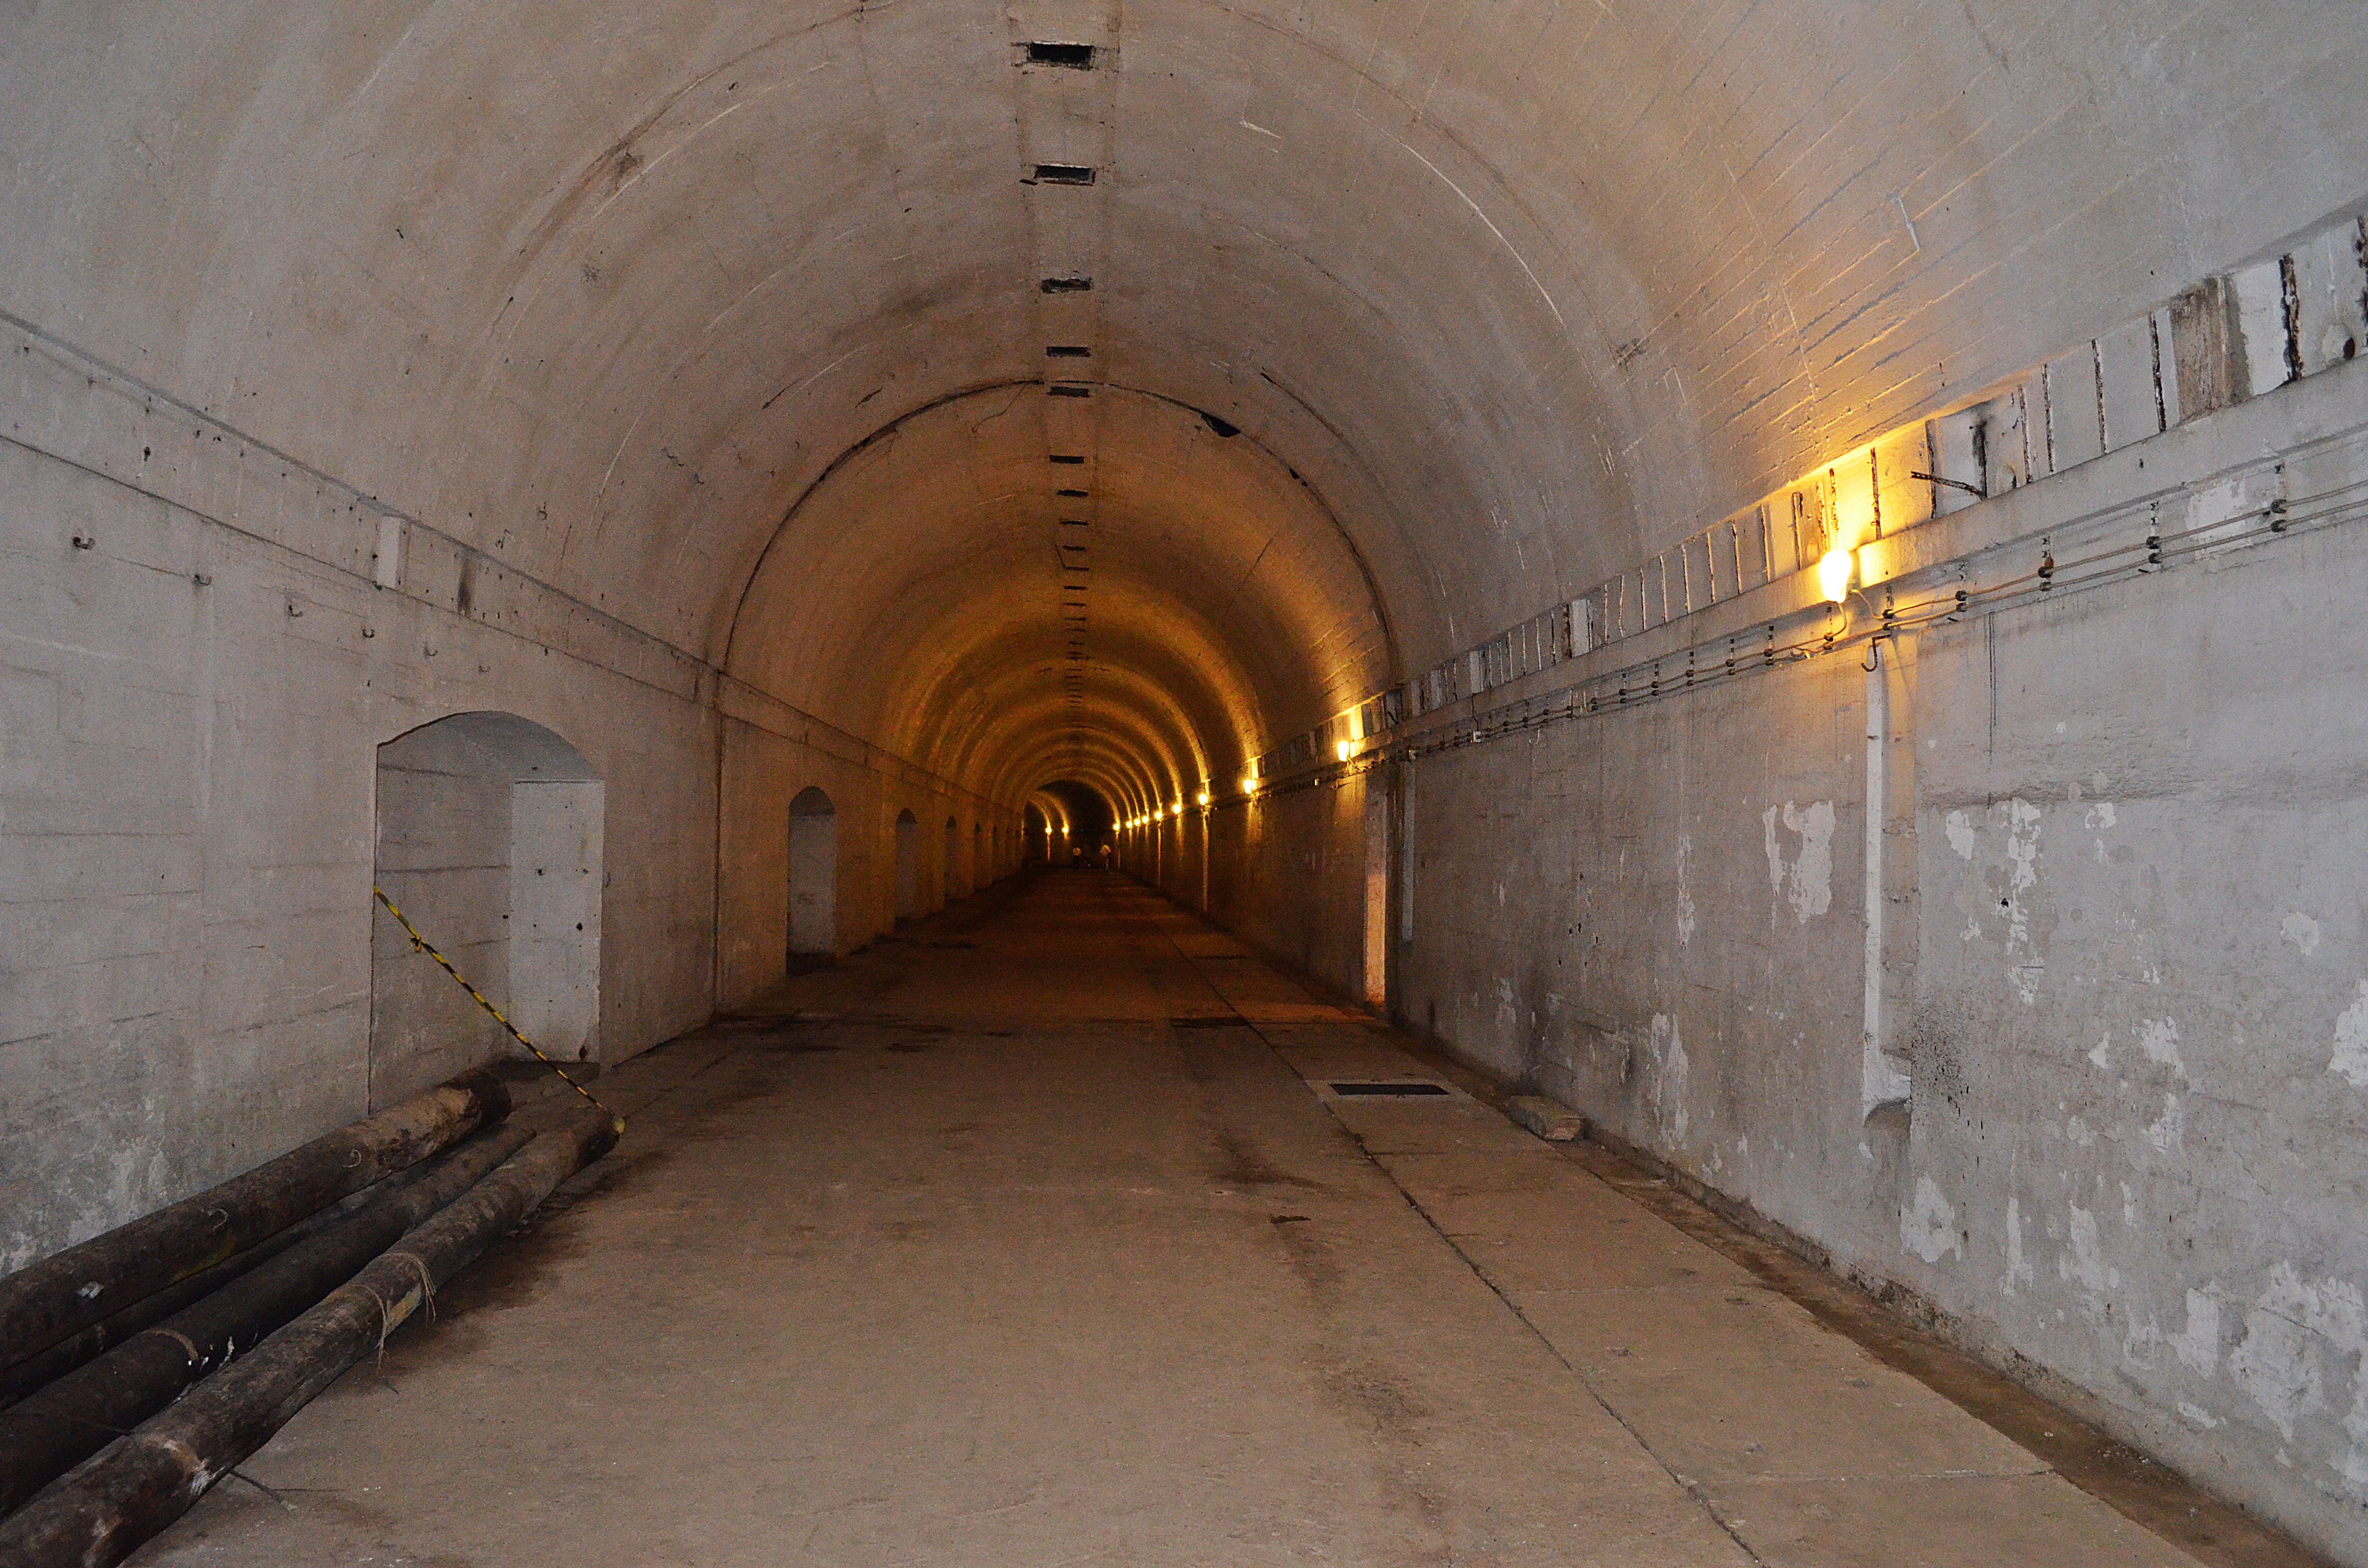
light, architecture, building, alley, tunnel, monument, travel, subway, hall, tourism, concrete, fortress, tour, buildings, infrastructure, poland, history, the museum, monuments, crypt, bunker, the stones, the wine cellar, the war, air raid shelter, ancient history, the vault